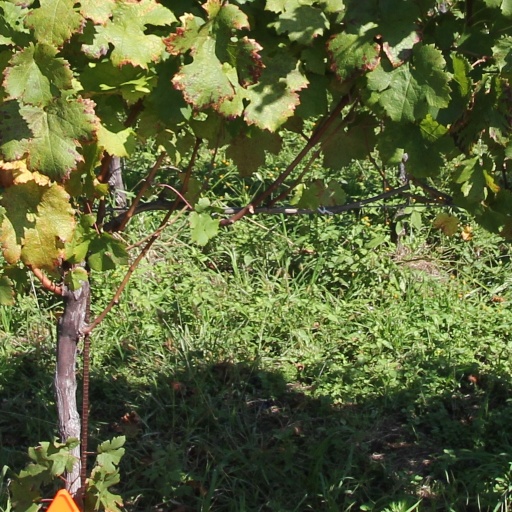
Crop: grape